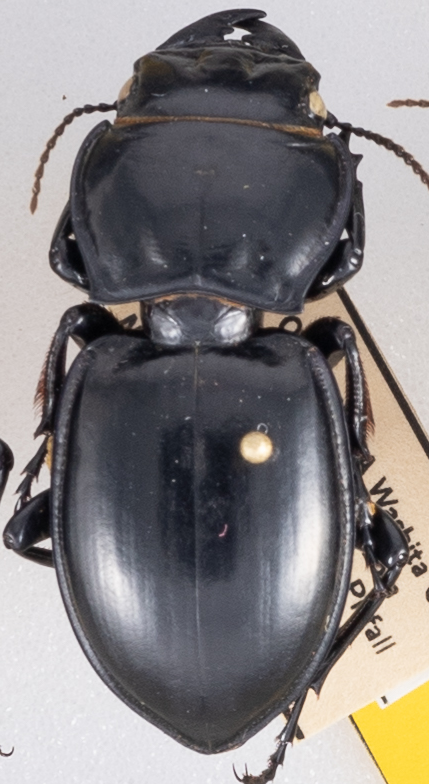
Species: Pasimachus californicus
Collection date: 2022-09-21
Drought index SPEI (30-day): -0.402
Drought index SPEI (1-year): -2.09
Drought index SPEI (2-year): -1.13